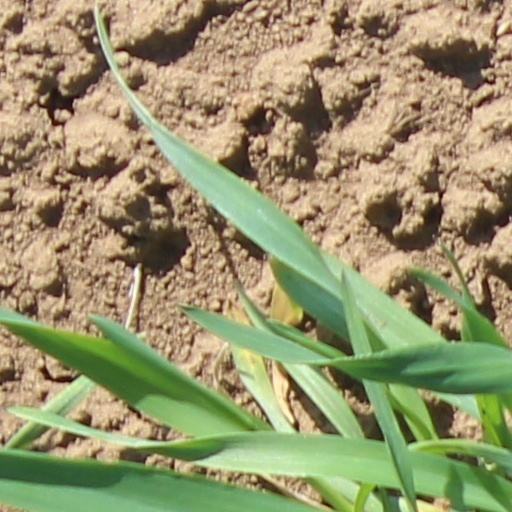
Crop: wheat